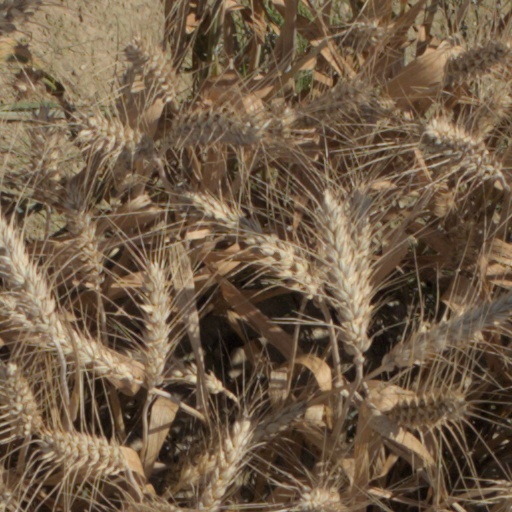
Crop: wheat